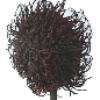
Label: Rambutan 1